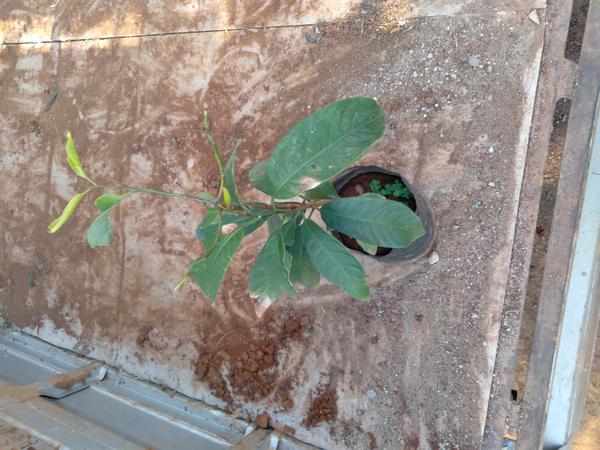
Plant: Mango